Gerbrand Bakker (physician)

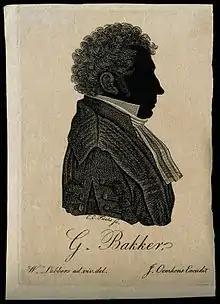
Gerbrand Bakker

Gerbrand Bakker (Enkhuizen, November 1, 1771 – Groningen, June 15, 1828) was a physician from the Netherlands. He was a professor at the University of Groningen.